A Girl Like Me (Rihanna album)

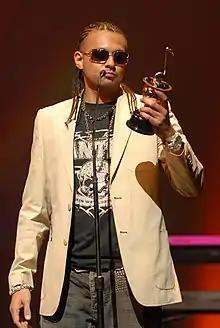
Sean Paul co-wrote and provided vocals on "Break It Off".

The album's opening track "SOS" is an uptempo dance song incorporating the key section, bass line, and drum beat of the 1981 recording of "Tainted Love" as performed by Soft Cell, although "SOS" contains a more dance-oriented beat to create a soulful anthem of young love. The song received positive reviews by critics, who called it "a sexy club tune." The song also features three different music videos, including two promotional music videos for Agent Provocateur and Nike, and the official music video, which was directed by Chris Applebaum. "Kisses Don't Lie", the album's second song, uses a mixture of Caribbean elements and electric guitar together with a mesmerizing bassline. On the ballad song "Unfaithful", the background instrumentation features a piano and strings. The song is the third track and the second single from the album, and was written by labelmate and fellow R&B musician Ne-Yo. Despite its strong chart performance, the song was panned by critics, who stated that "Rihanna's voice [on the song was] not particularly strong." The fourth track, "We Ride", features gently strummed acoustic guitar, with production handled by Stargate. The song received mixed reviews from critics and was less successful than the other singles. In the song's music video, directed by Anthony Mandler, Rihanna was featured hanging with her friends and scenes of her at the beach. After the song failed to chart in the United States, the song became the last single from the album to feature a music video.